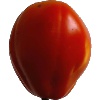
Label: Tomato 1